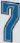
Number: 7